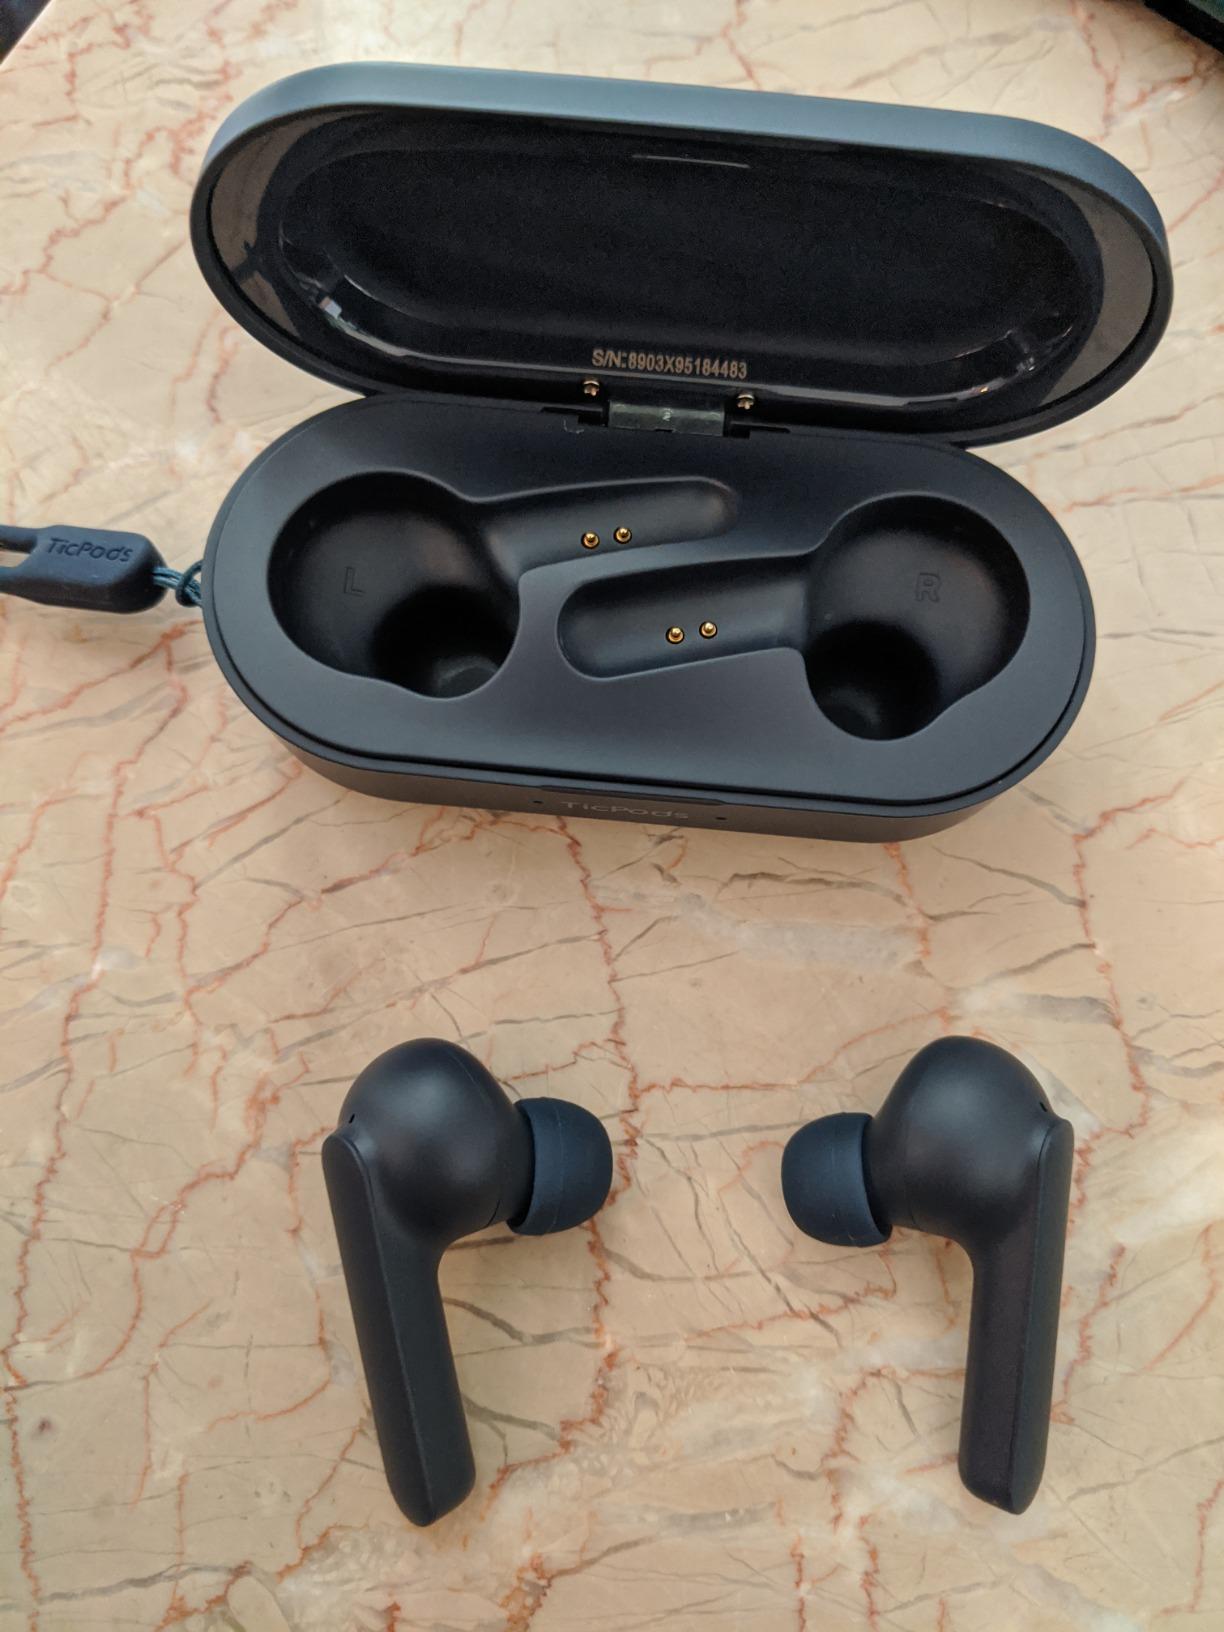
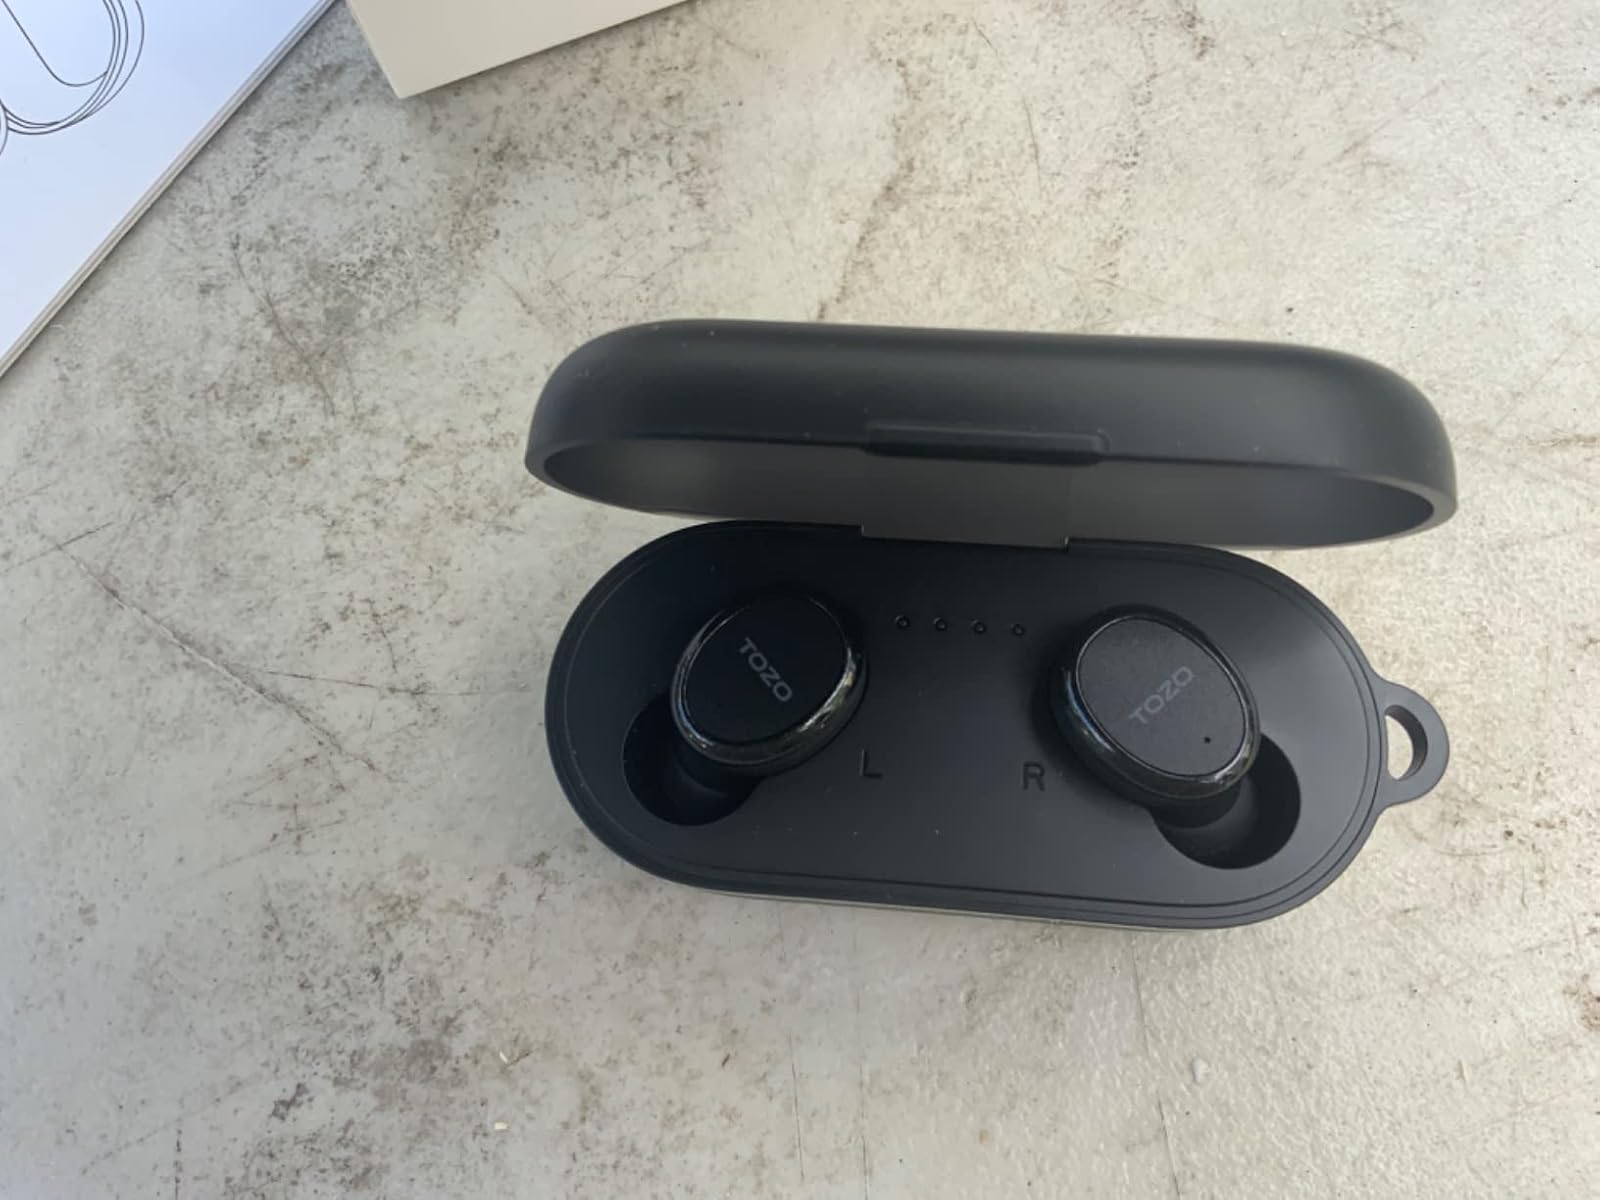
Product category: earbuds
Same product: no